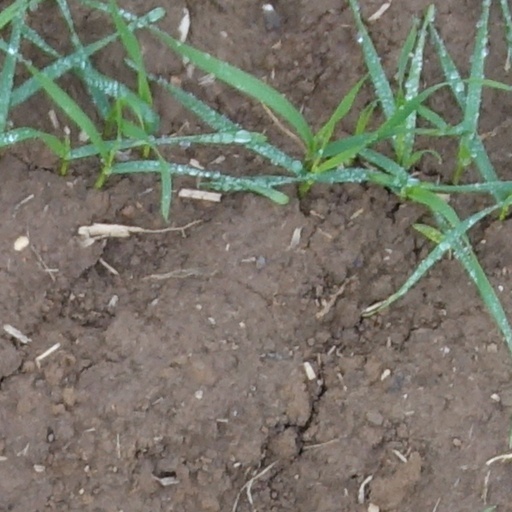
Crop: wheat